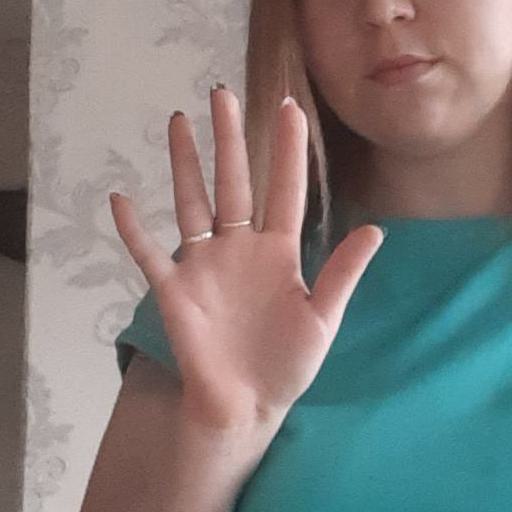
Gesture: palm